Black-footed ferret

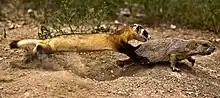
Black-footed ferret chasing prairie dog

Up to 90% of the black-footed ferret's diet is composed of prairie dogs. The remaining 10% of their diet is composed of small rodents, and lagomorphs. Their diet varies depending on geographic location. In western Colorado, Utah, Wyoming, and Montana, black-footed ferrets are historically associated with white-tailed prairie dogs and were forced to find alternative prey when white-tailed prairie dogs entered their four-month hibernation cycle. In Wyoming, alternative prey items consumed during white-tailed prairie dog hibernation included voles ("Microtus" spp.) and mice ("Peromyscus" and "Mus" spp.) found near streams. In South Dakota, black-footed ferrets associate with black-tailed prairie dogs. Because black-tailed prairie dogs do not hibernate, little seasonal change in black-footed ferret diet is necessary.